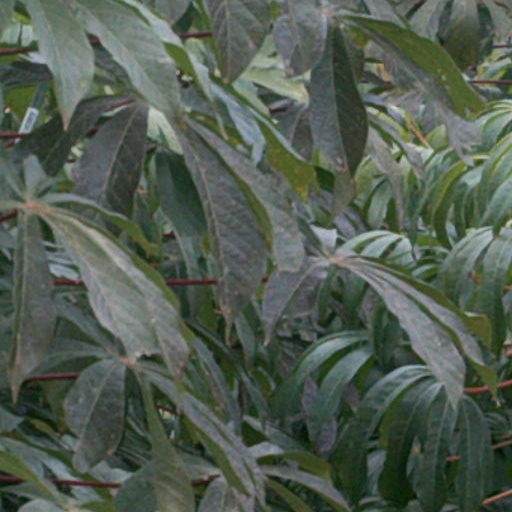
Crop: cassava